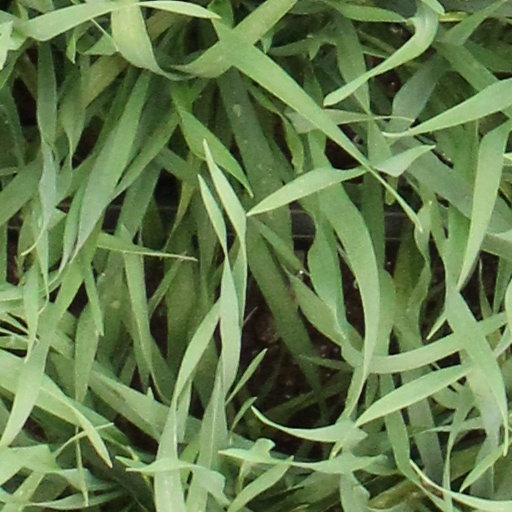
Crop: wheat